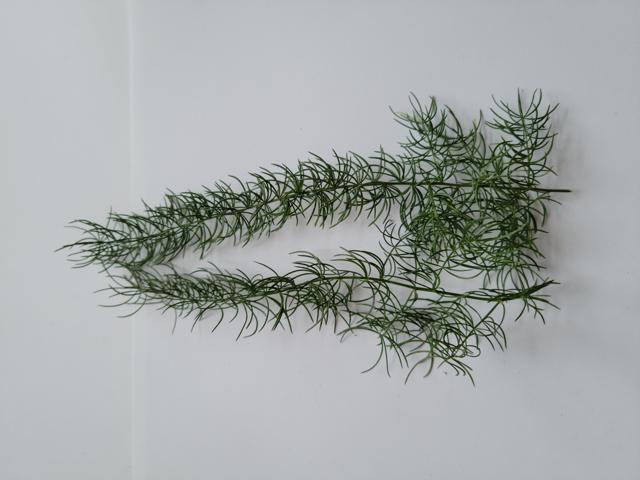
Plant: shotomuli